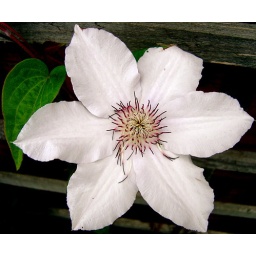
A big white clematis flower in our garden.